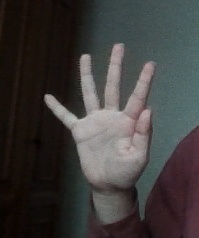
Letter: sheen